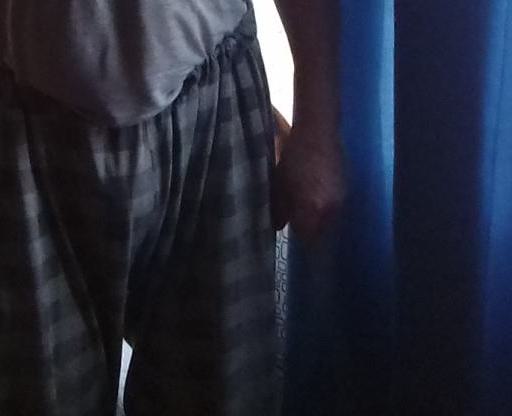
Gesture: no_gesture